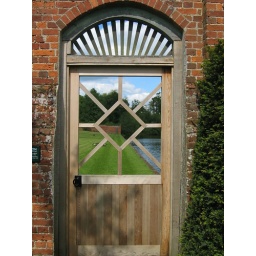
A door standing in a wall standing in a garden by itself. Mark's Hall Estate, Essex